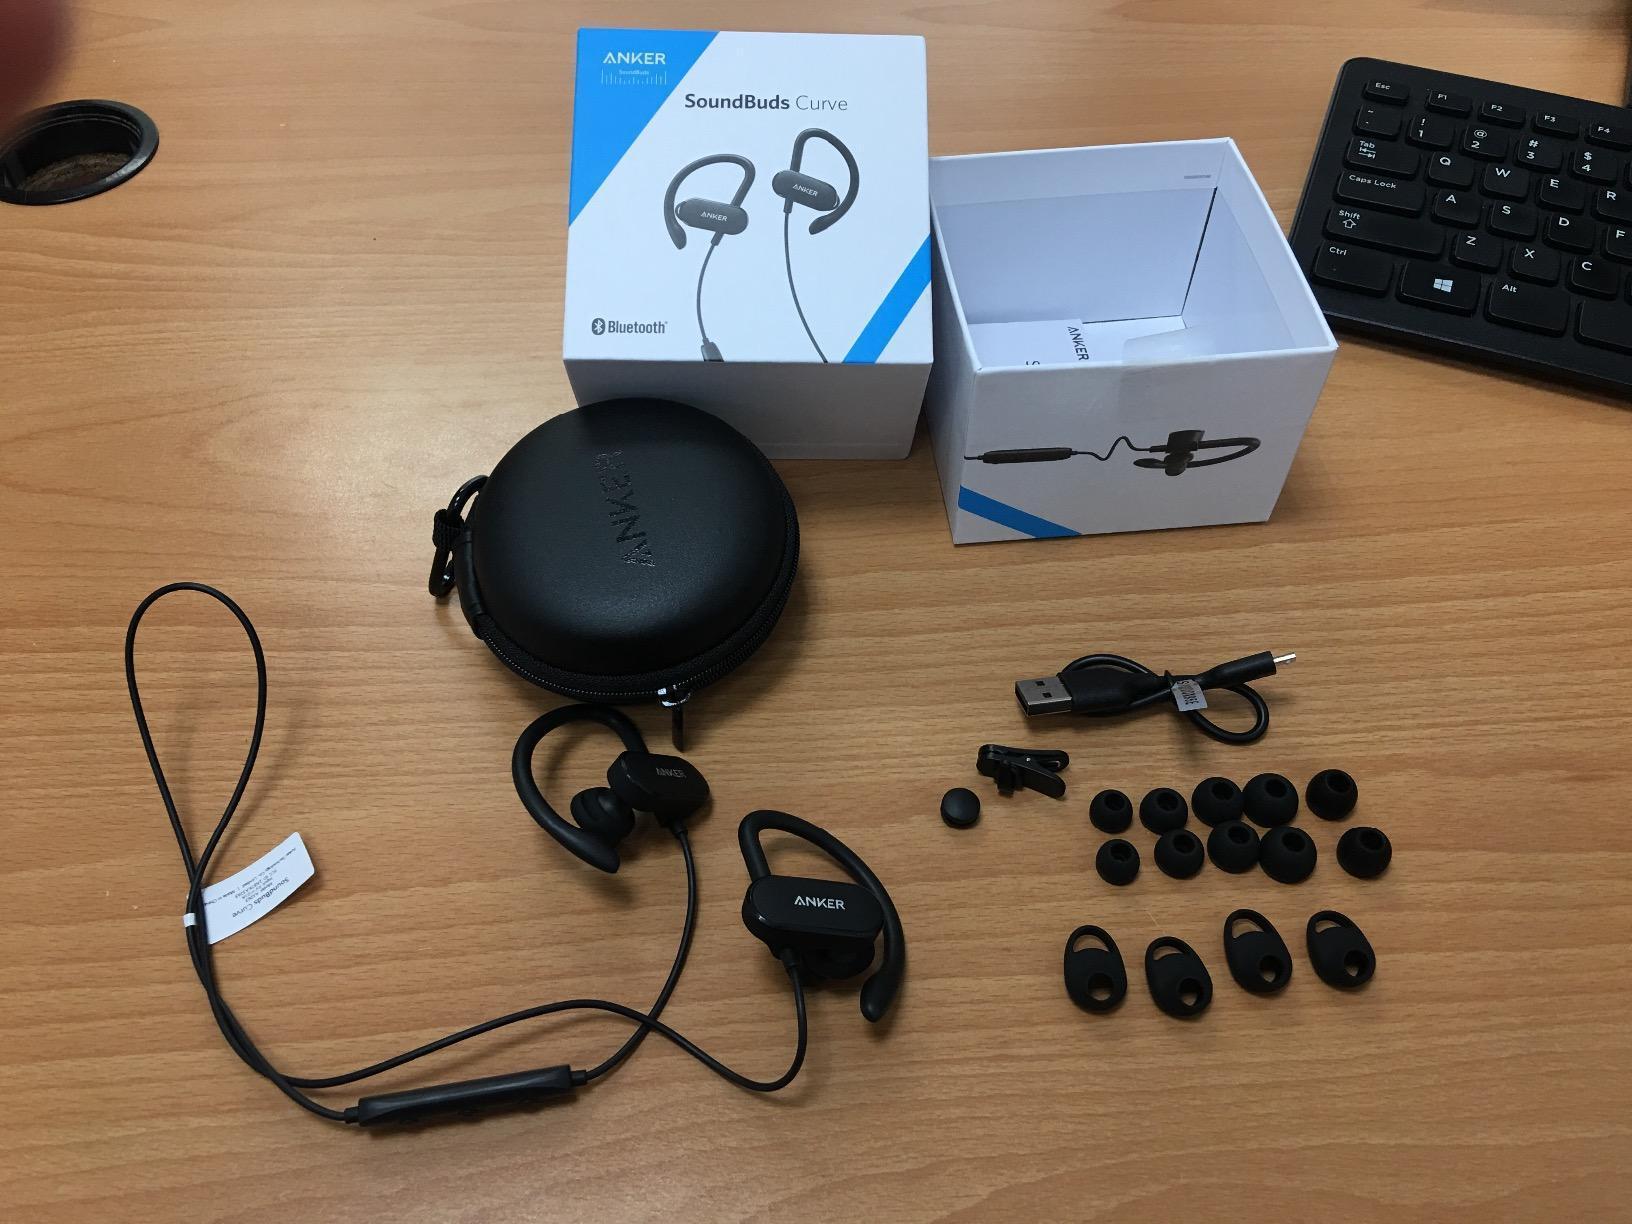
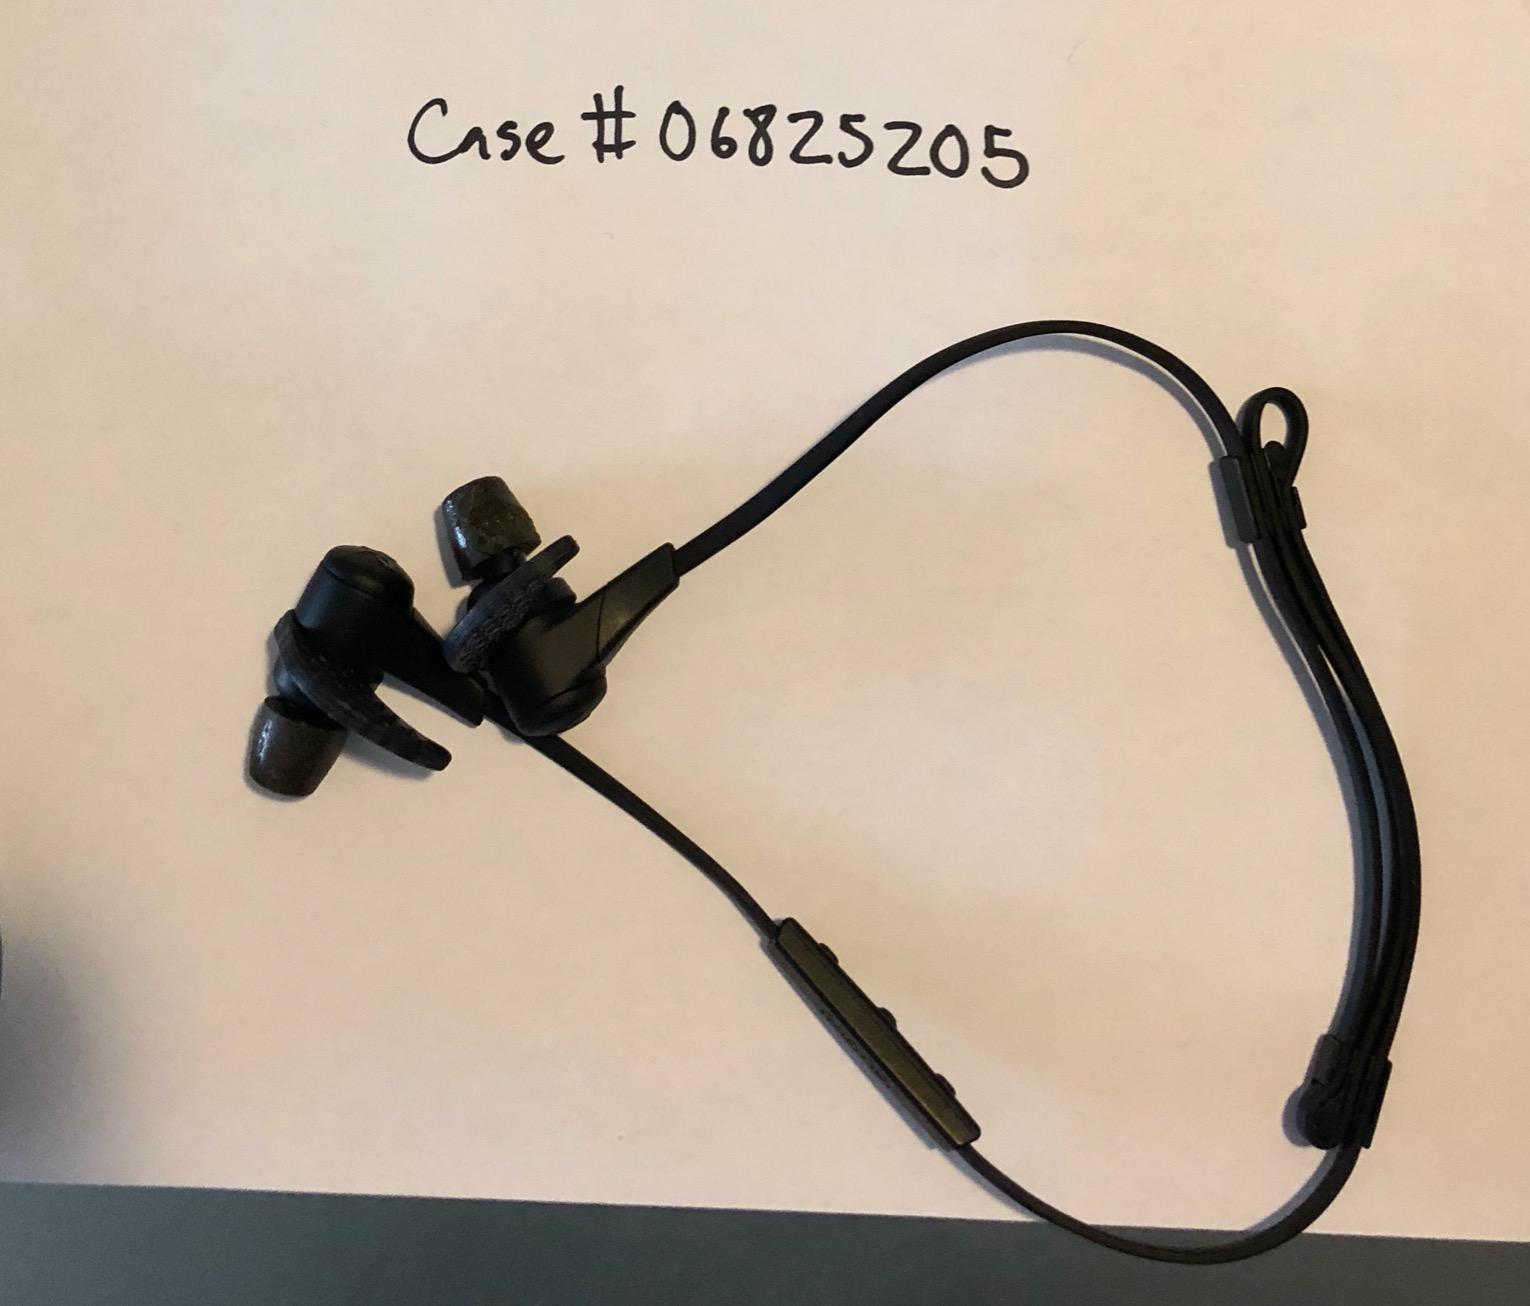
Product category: headphones
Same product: no